Strakka Racing

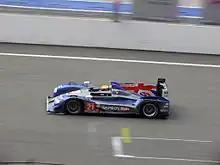
Strakka Racing HPD ARX-03a-Honda at the 2012 6 Hours of Shanghai

In 2010, the team focused on the Le Mans Series running a HPD ARX-01C, which is an updated version of Acura's LMP2 car that was successful in the American Le Mans Series. Peter Hardman left the team but Jonny Kane was signed in time for the first round, the 8 Hours of Le Castellet. Watts took LMP2 pole, setting a time of just over two seconds faster than the next nearest LMP2 car. Strakka went on to win the LMP2 class finishing 35 seconds ahead of the LMP2 pack.